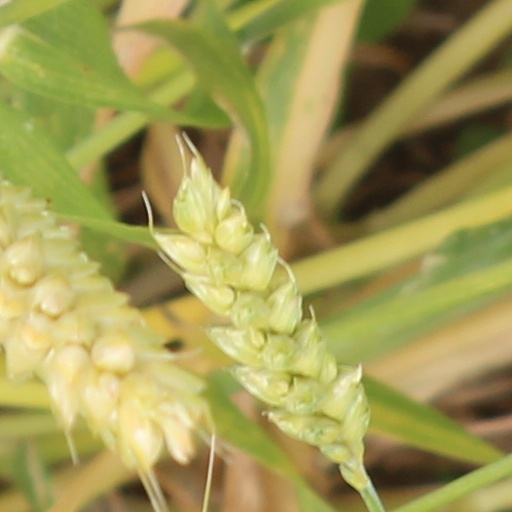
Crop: wheat